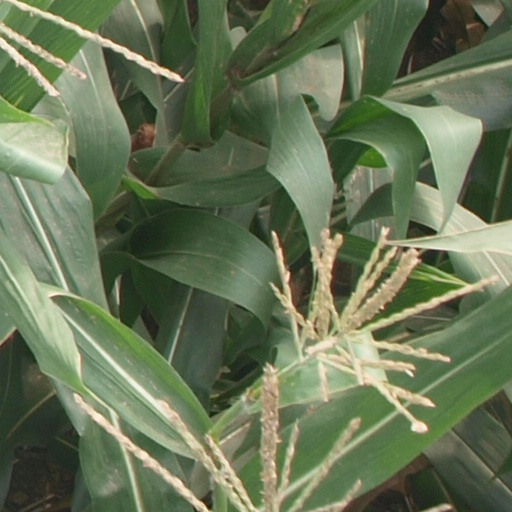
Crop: maize; corn